Rural cemetery

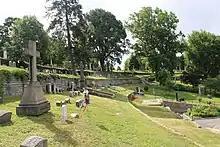
Laurel Hill Cemetery in Philadelphia was the second major rural cemetery built in the United States

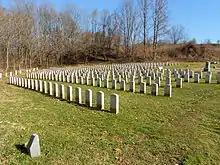
The Soldiers' Lot in Mount Moriah Cemetery was purchased by the U.S. Federal Government in 1864 for the burial of soldiers in the American Civil War who died at local hospitals.

The first rural cemetery in the United States was Mount Auburn Cemetery in Cambridge, Massachusetts, founded by Dr. Jacob Bigelow and Henry Dearborn of The Massachusetts Horticultural Society in 1831. The City of Boston became concerned about the health hazards caused by decomposing corpses in cemeteries in the middle of the city. A citizens' group led by Bigelow pulled together residents to discuss the design and location of a cemetery outside city limits. The search for a site took six years and land was eventually purchased on a farm known as Sweet Auburn along the Charles River about four miles from Boston.